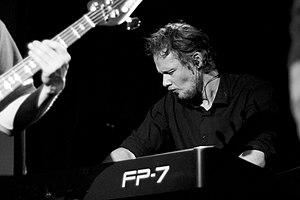
Gazpacho est un groupe d'art rock progressif et de rock néo-progressif norvégien, originaire d'Oslo. Formé en 1996, il comprend Jan-Henrik Ohme au chant, Jon-Arne Vilbo à la guitare et Thomas Andersen au clavier. Puis le groupe s'est étendu avec Mikael Krømer au violon, Lars Erik Asp à la batterie et Kristian Torp à la basse.